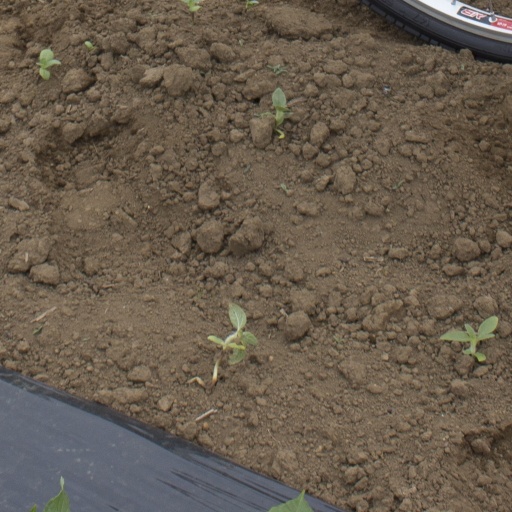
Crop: Jerusalem artichoke